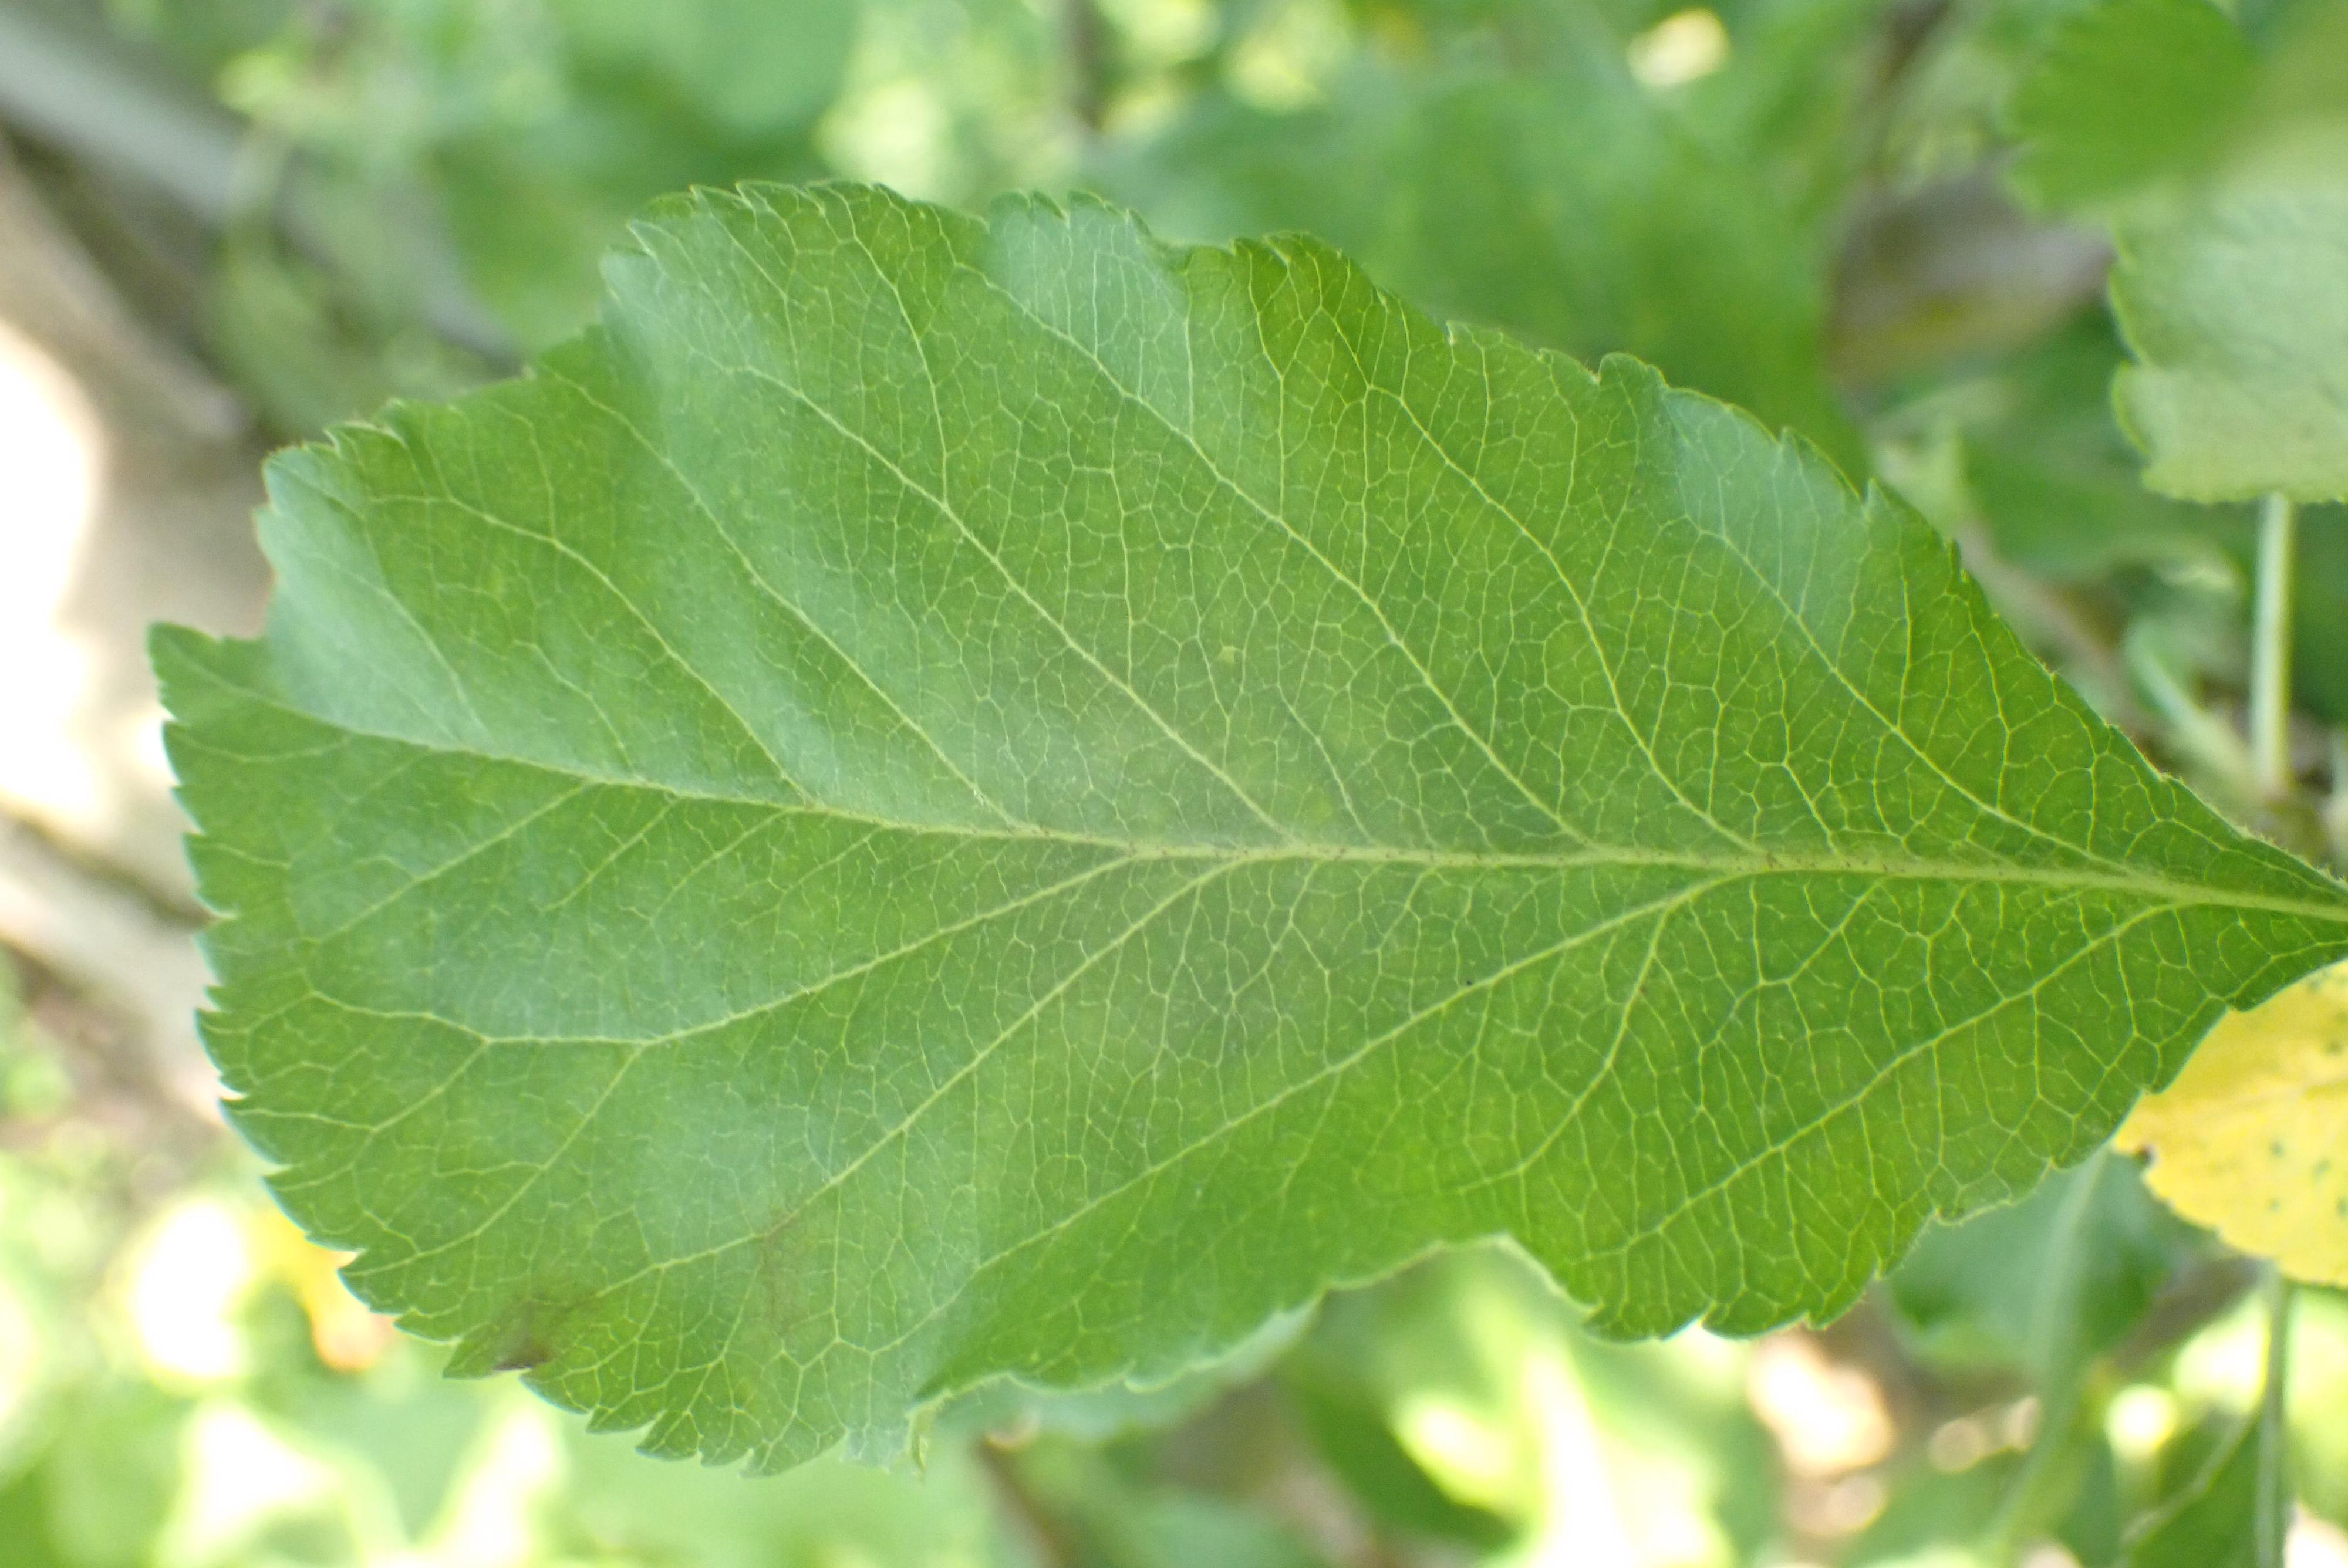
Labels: scab